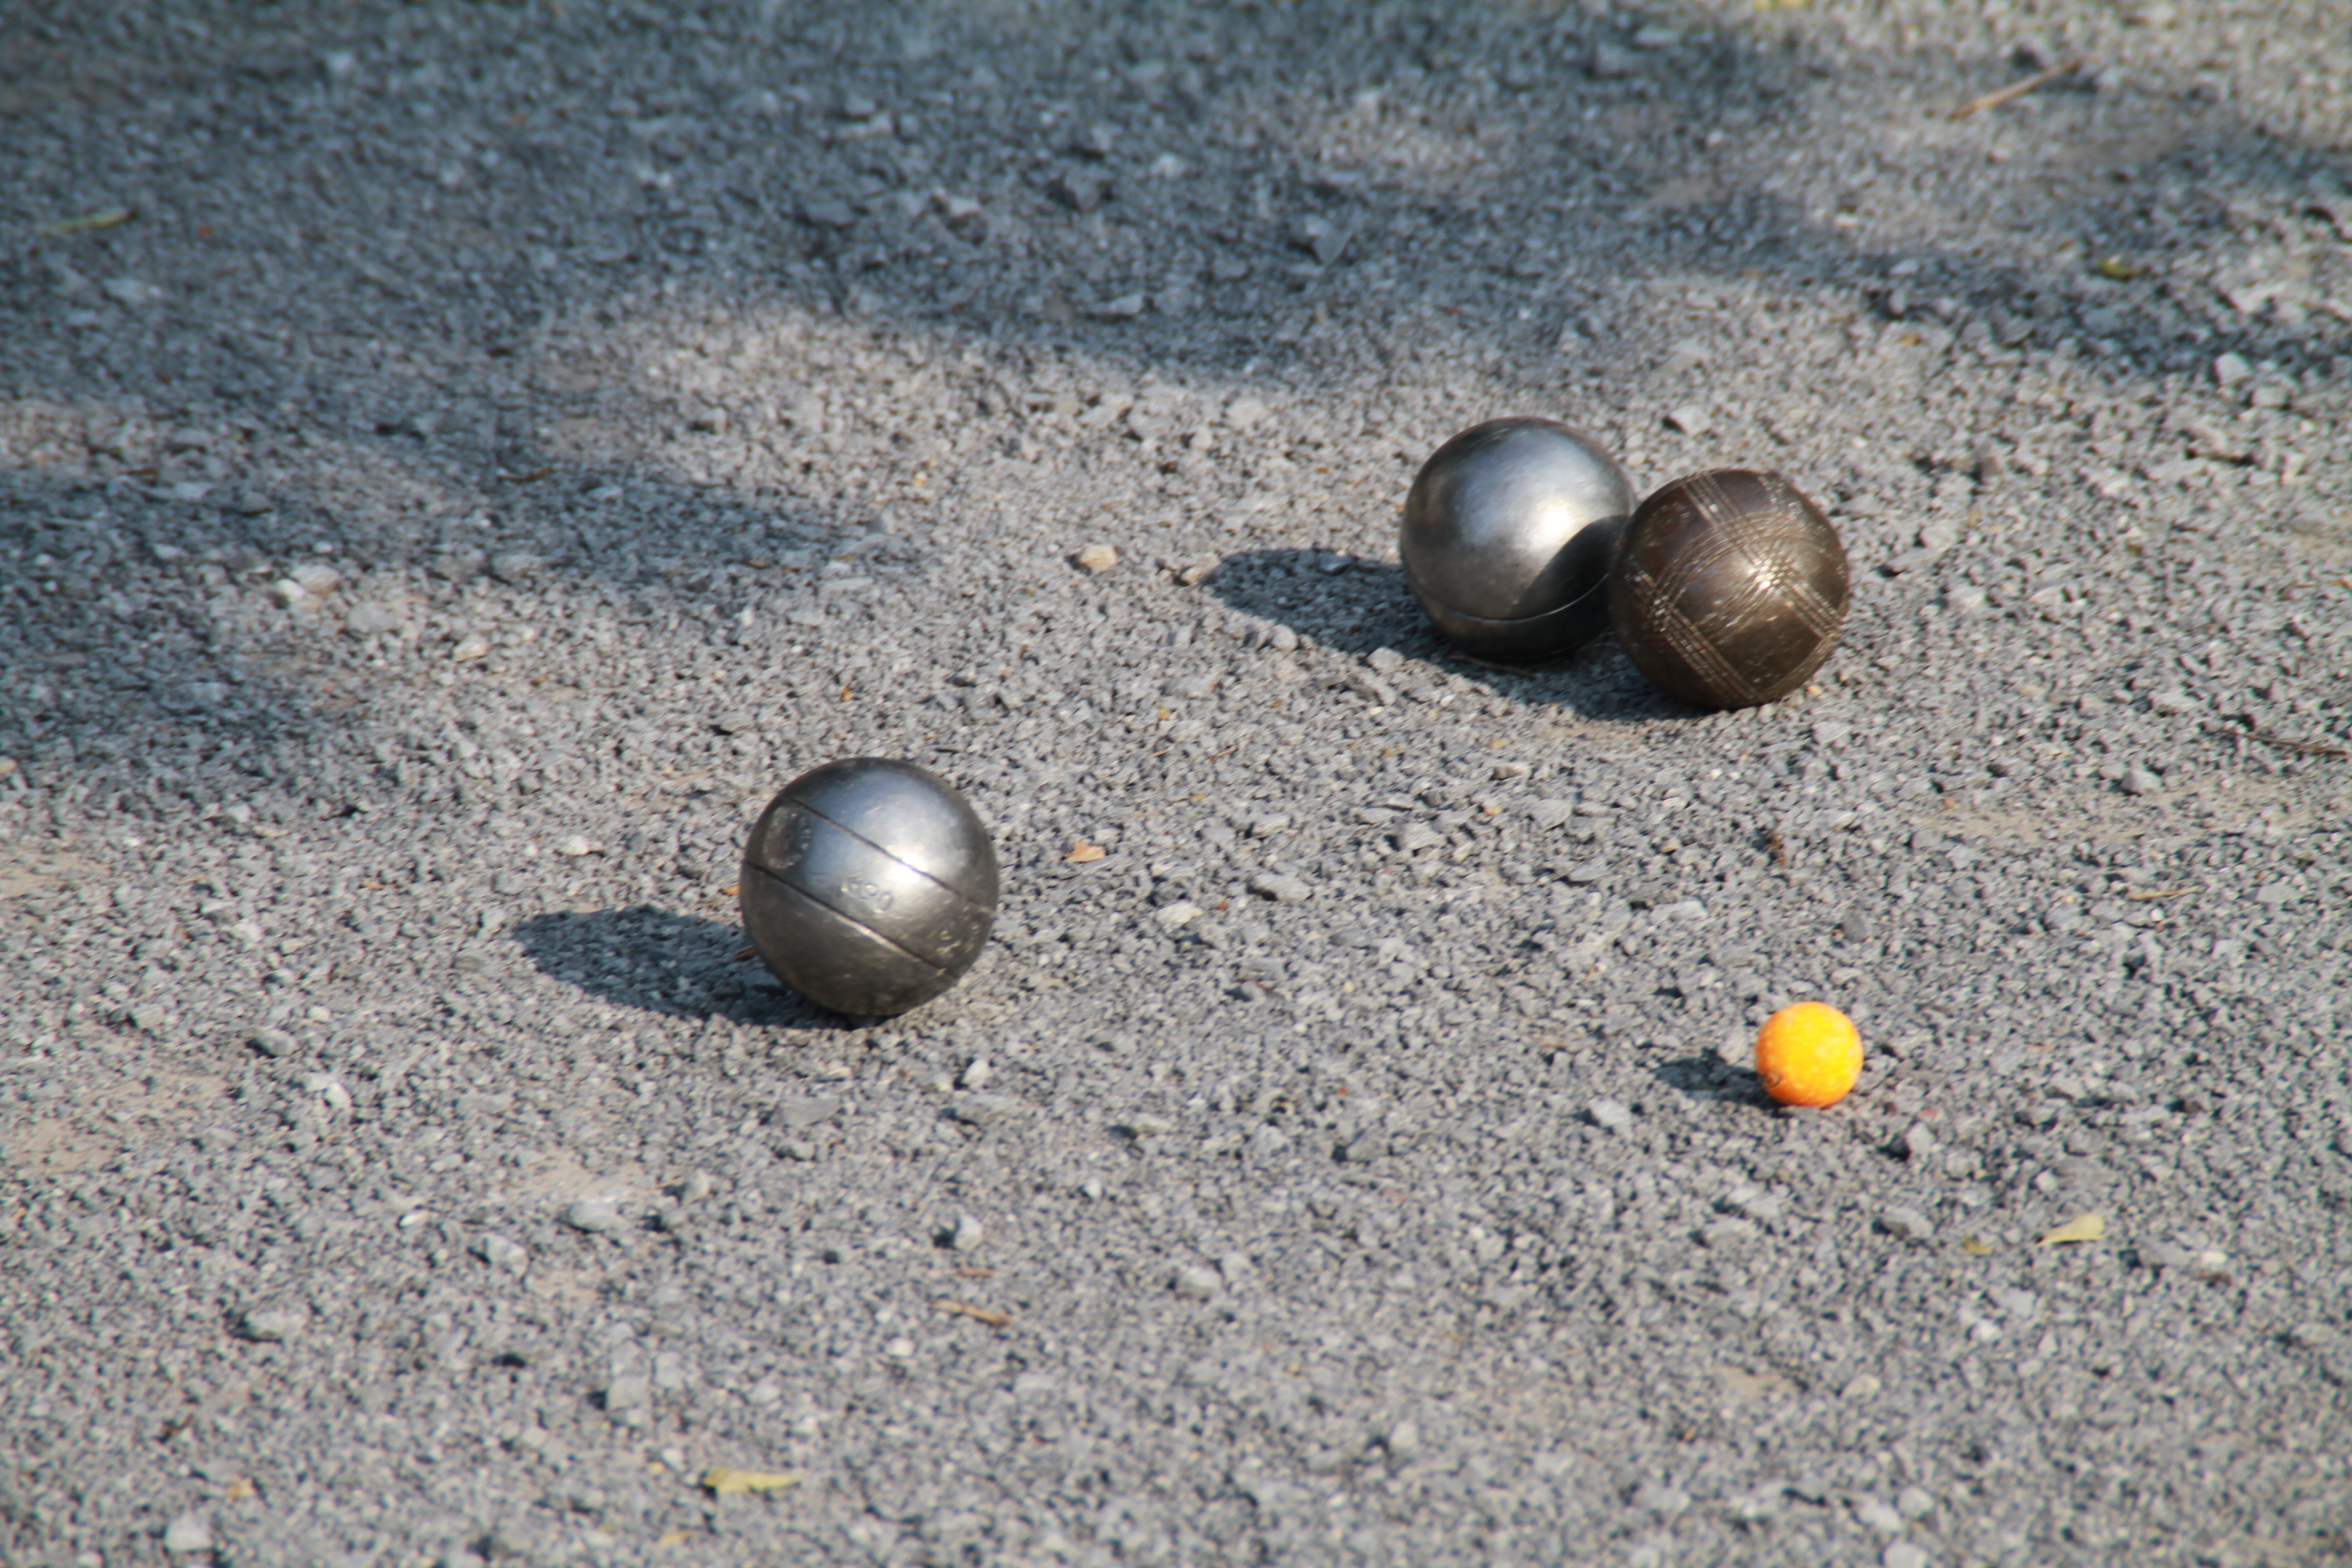
sand, play, france, pebble, material, french, ball, sphere, balls, boule